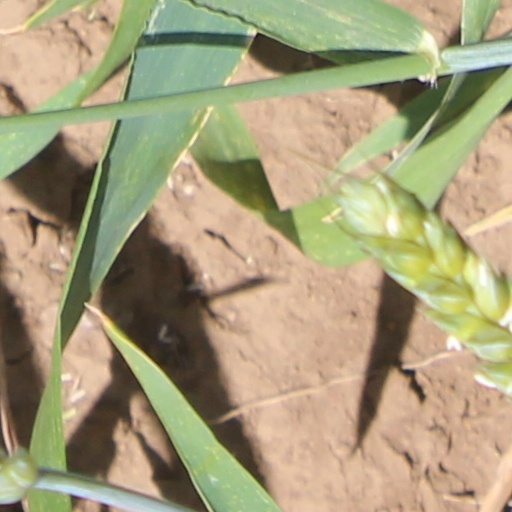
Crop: wheat